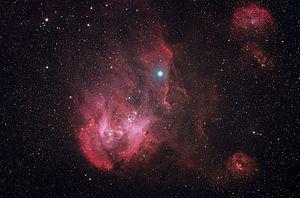
Lambda Centauri est une étoile de la constellation du Centaure. Elle est située à proximité de la nébuleuse IC 2944. λ Centauri est une géante bleue-blanche de type B9III avec une magnitude apparente de +3,11. Elle est à environ 410 années-lumière de la Terre.